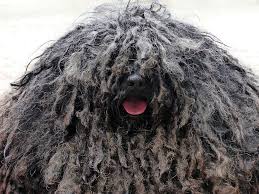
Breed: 318-n000115-komondor